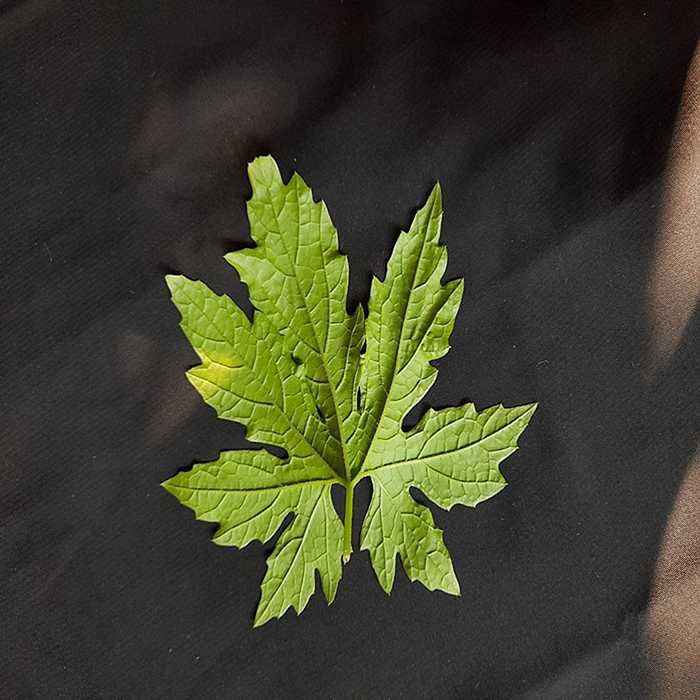
Plant: Bitter Gourd
Label: Fresh leaf